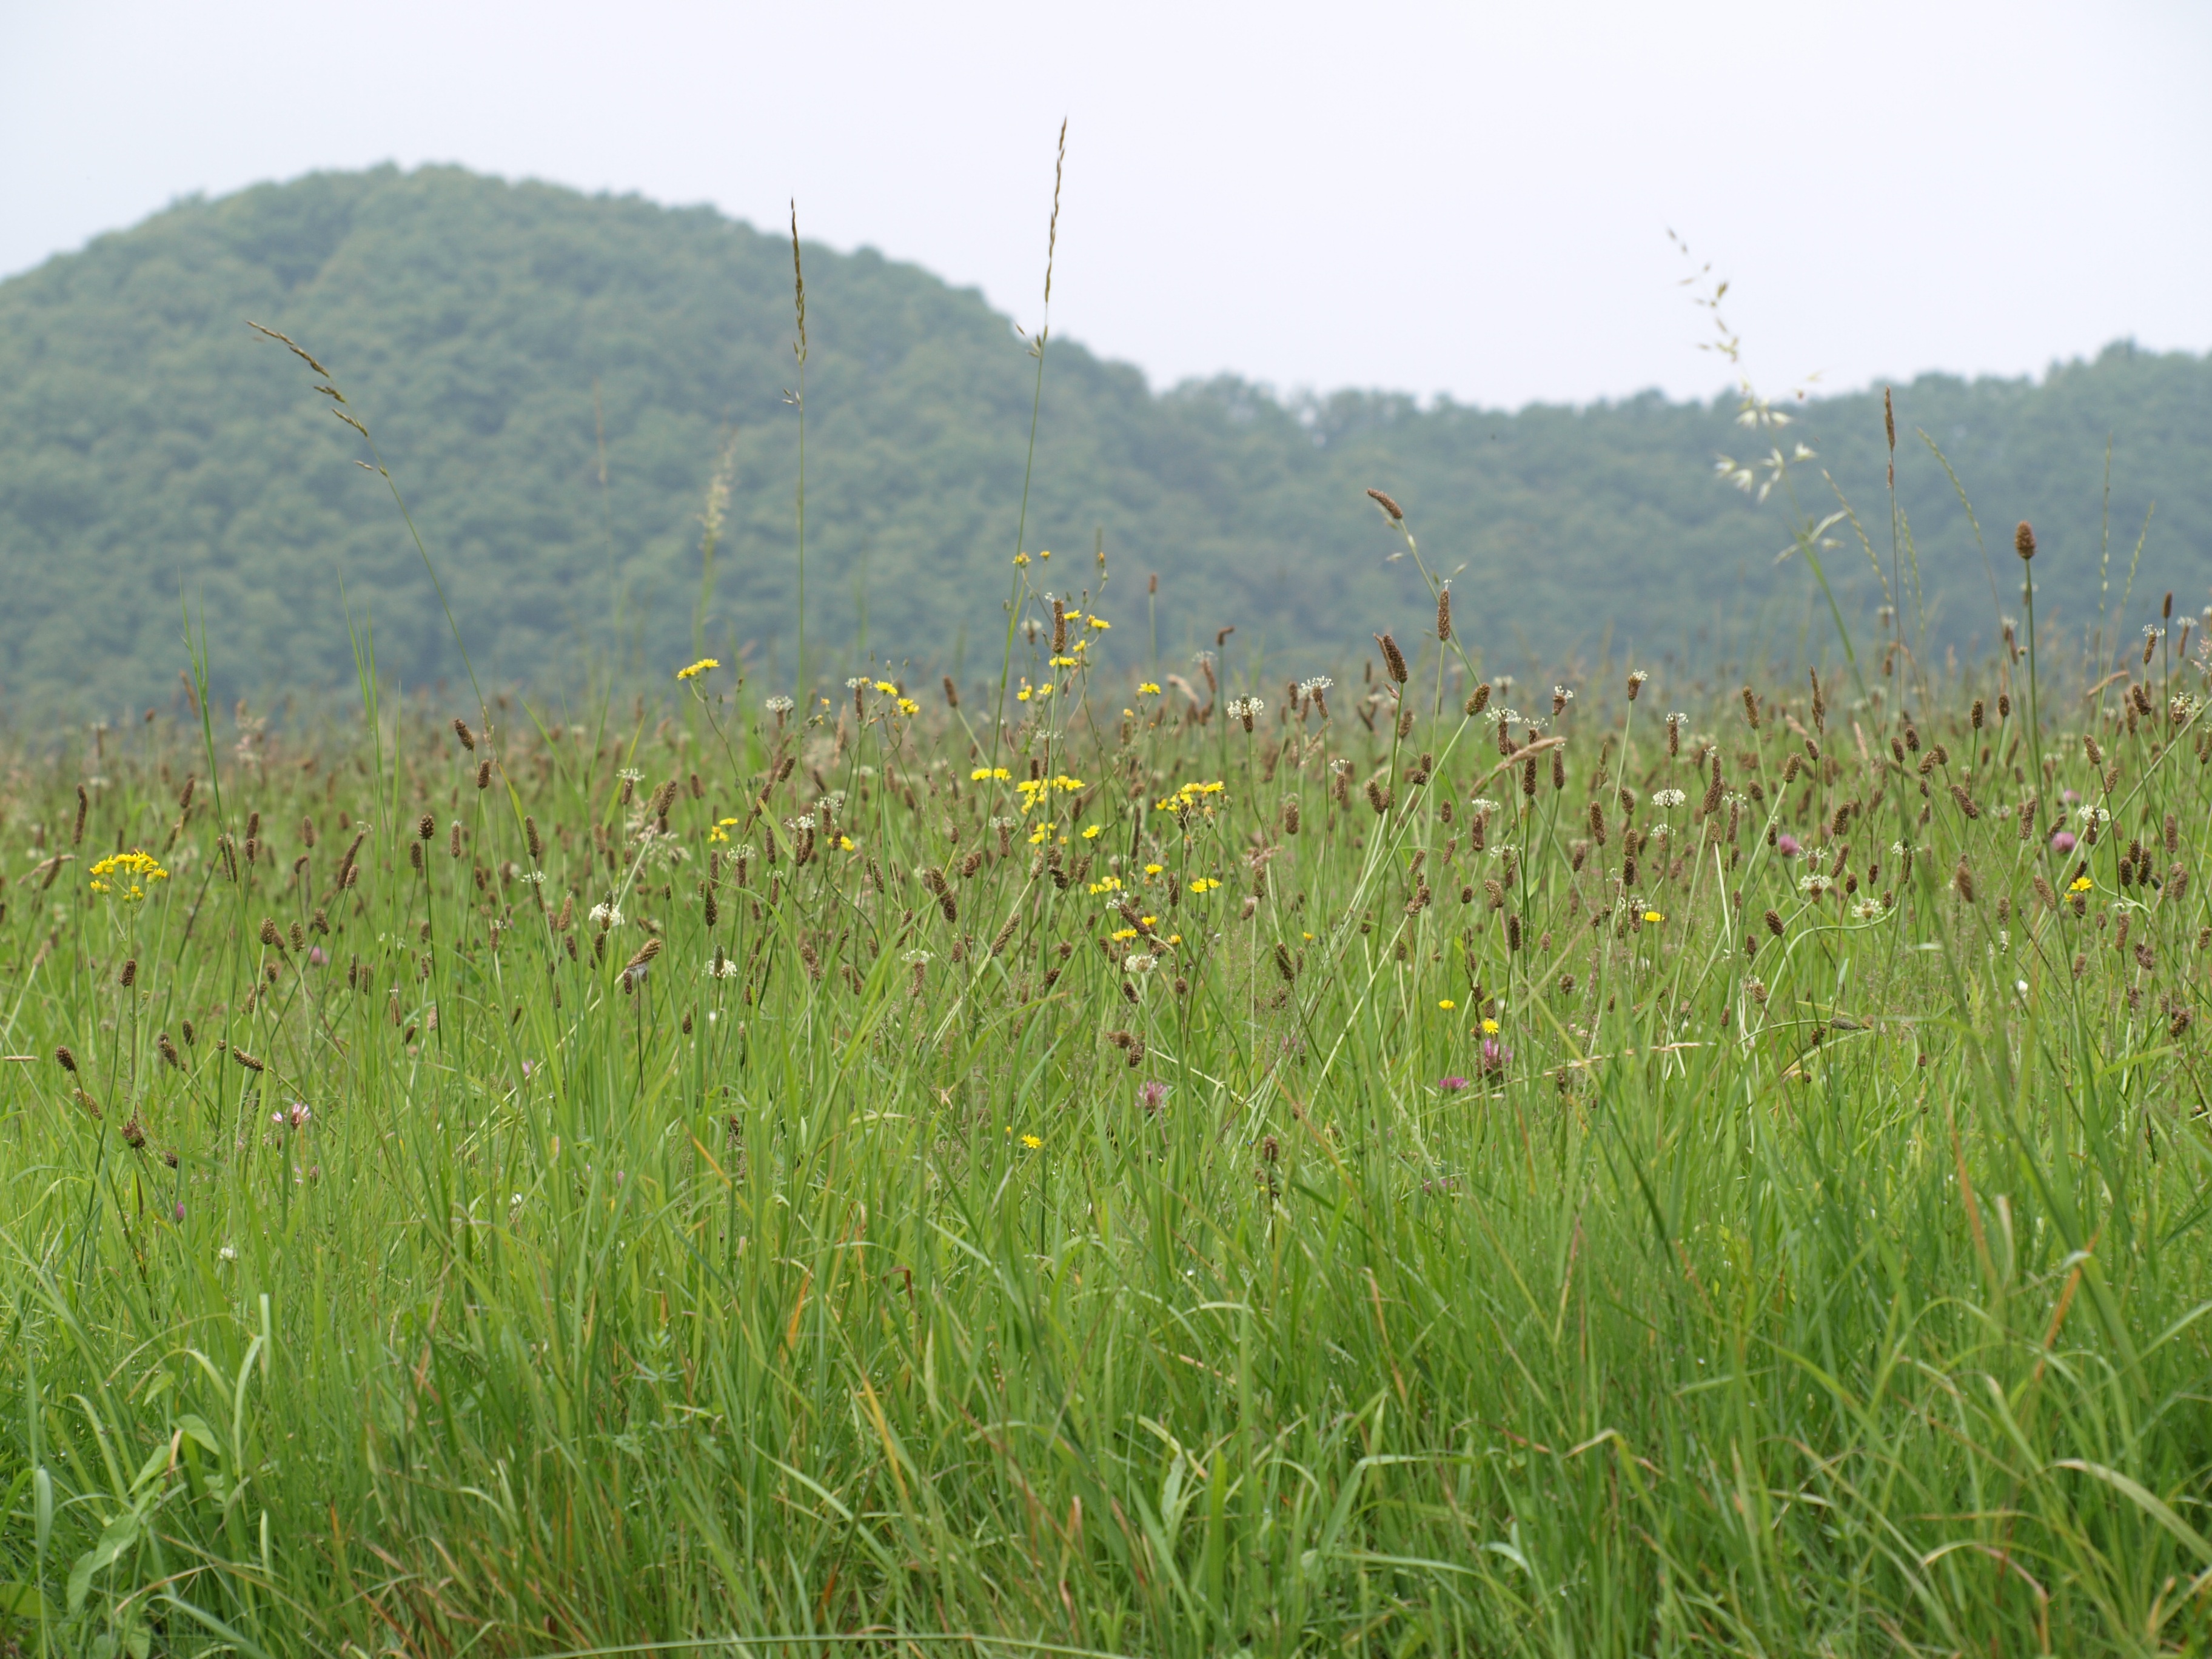
grass, marsh, mountain, plant, field, lawn, meadow, prairie, flower, crop, pasture, agriculture, plain, grassland, vegetation, wetland, bog, habitat, ecosystem, grasses, steppe, rural area, summer meadow, paddy field, mountain meadow, fen, natural environment, grass family, phragmites, land lot